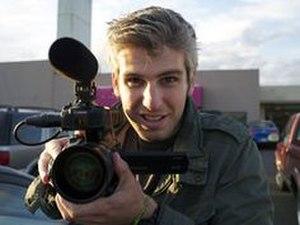
Max Joseph
Catfish : fausse identité est une série télévisée de docu-réalité américaine basée sur le film Catfish sorti en 2010, diffusée depuis le 12 novembre 2012 sur MTV.
Max Joseph, né le 16 janvier 1982 à New York aux États-Unis, est un réalisateur et producteur et un cinéaste américain. Il présente l'émission de télévision américaine Catfish : fausse identité diffusée sur MTV. Joseph a réalisé plusieurs films dont We Are Your Friends.